McKelligon Canyon

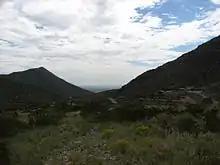
In McKelligon Canyon, looking southeast.

McKelligon Canyon is the location of a 1,503-seat amphitheater located in El Paso, Texas, United States, where the play "Viva El Paso!" is presented. The amphitheater is also used for concerts, graduation ceremonies, and other special events.